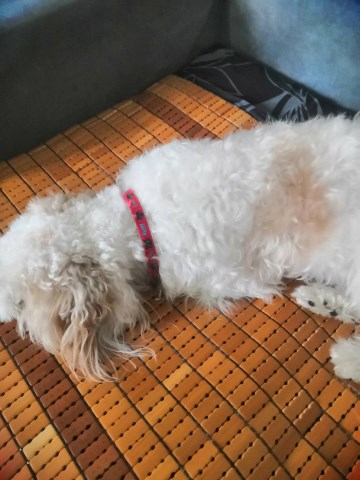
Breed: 2925-n000114-toy_poodle